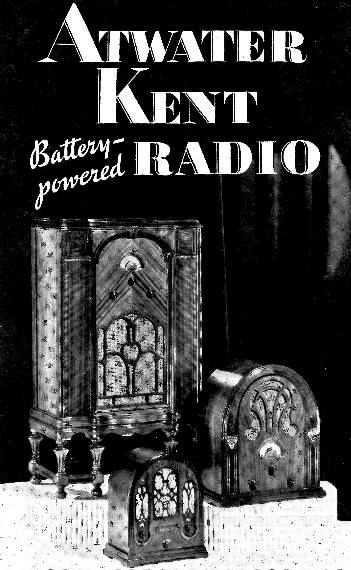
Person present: No